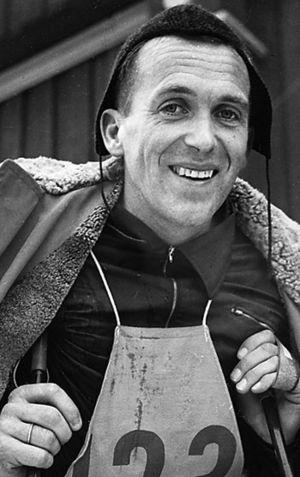
Hallgeir Brenden, né le 10 février 1929 à Trysil et mort le 21 septembre 2007 à Lillehammer, est un fondeur norvégien, double champion olympique et gagnant de la Médaille Holmenkollen.